USCGC Duane

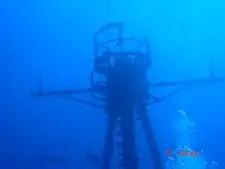
The crow's nest of the "Duane" in March 2007

"Duane" left Coast Guard service and was decommissioned on August 1, 1985, as the oldest active U.S. military vessel and was laid up in Boston for the next two years.